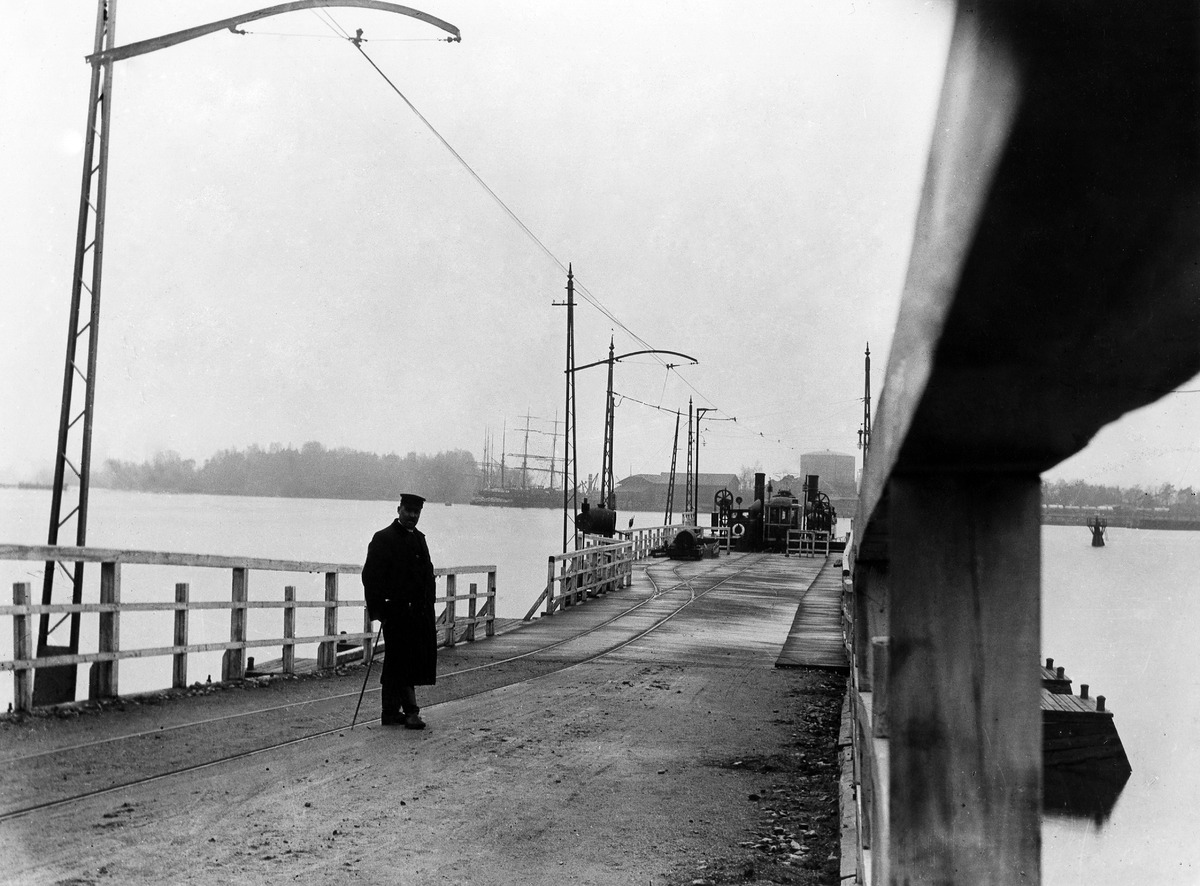
Kulosaaren lautta
sisällön kuvaus: Kulosaaren lautta. mustavalkoinen
Ajankohta: kuvausaika 1910 -luku
Paikka: Suomi, Uusimaa, Helsinki, Kulosaari Helsinki, Helsinki Suomi - Finland
Aiheet: liikenne vesiliikenne, laivaliikenne lautat, raideliikenne raitioliikenne